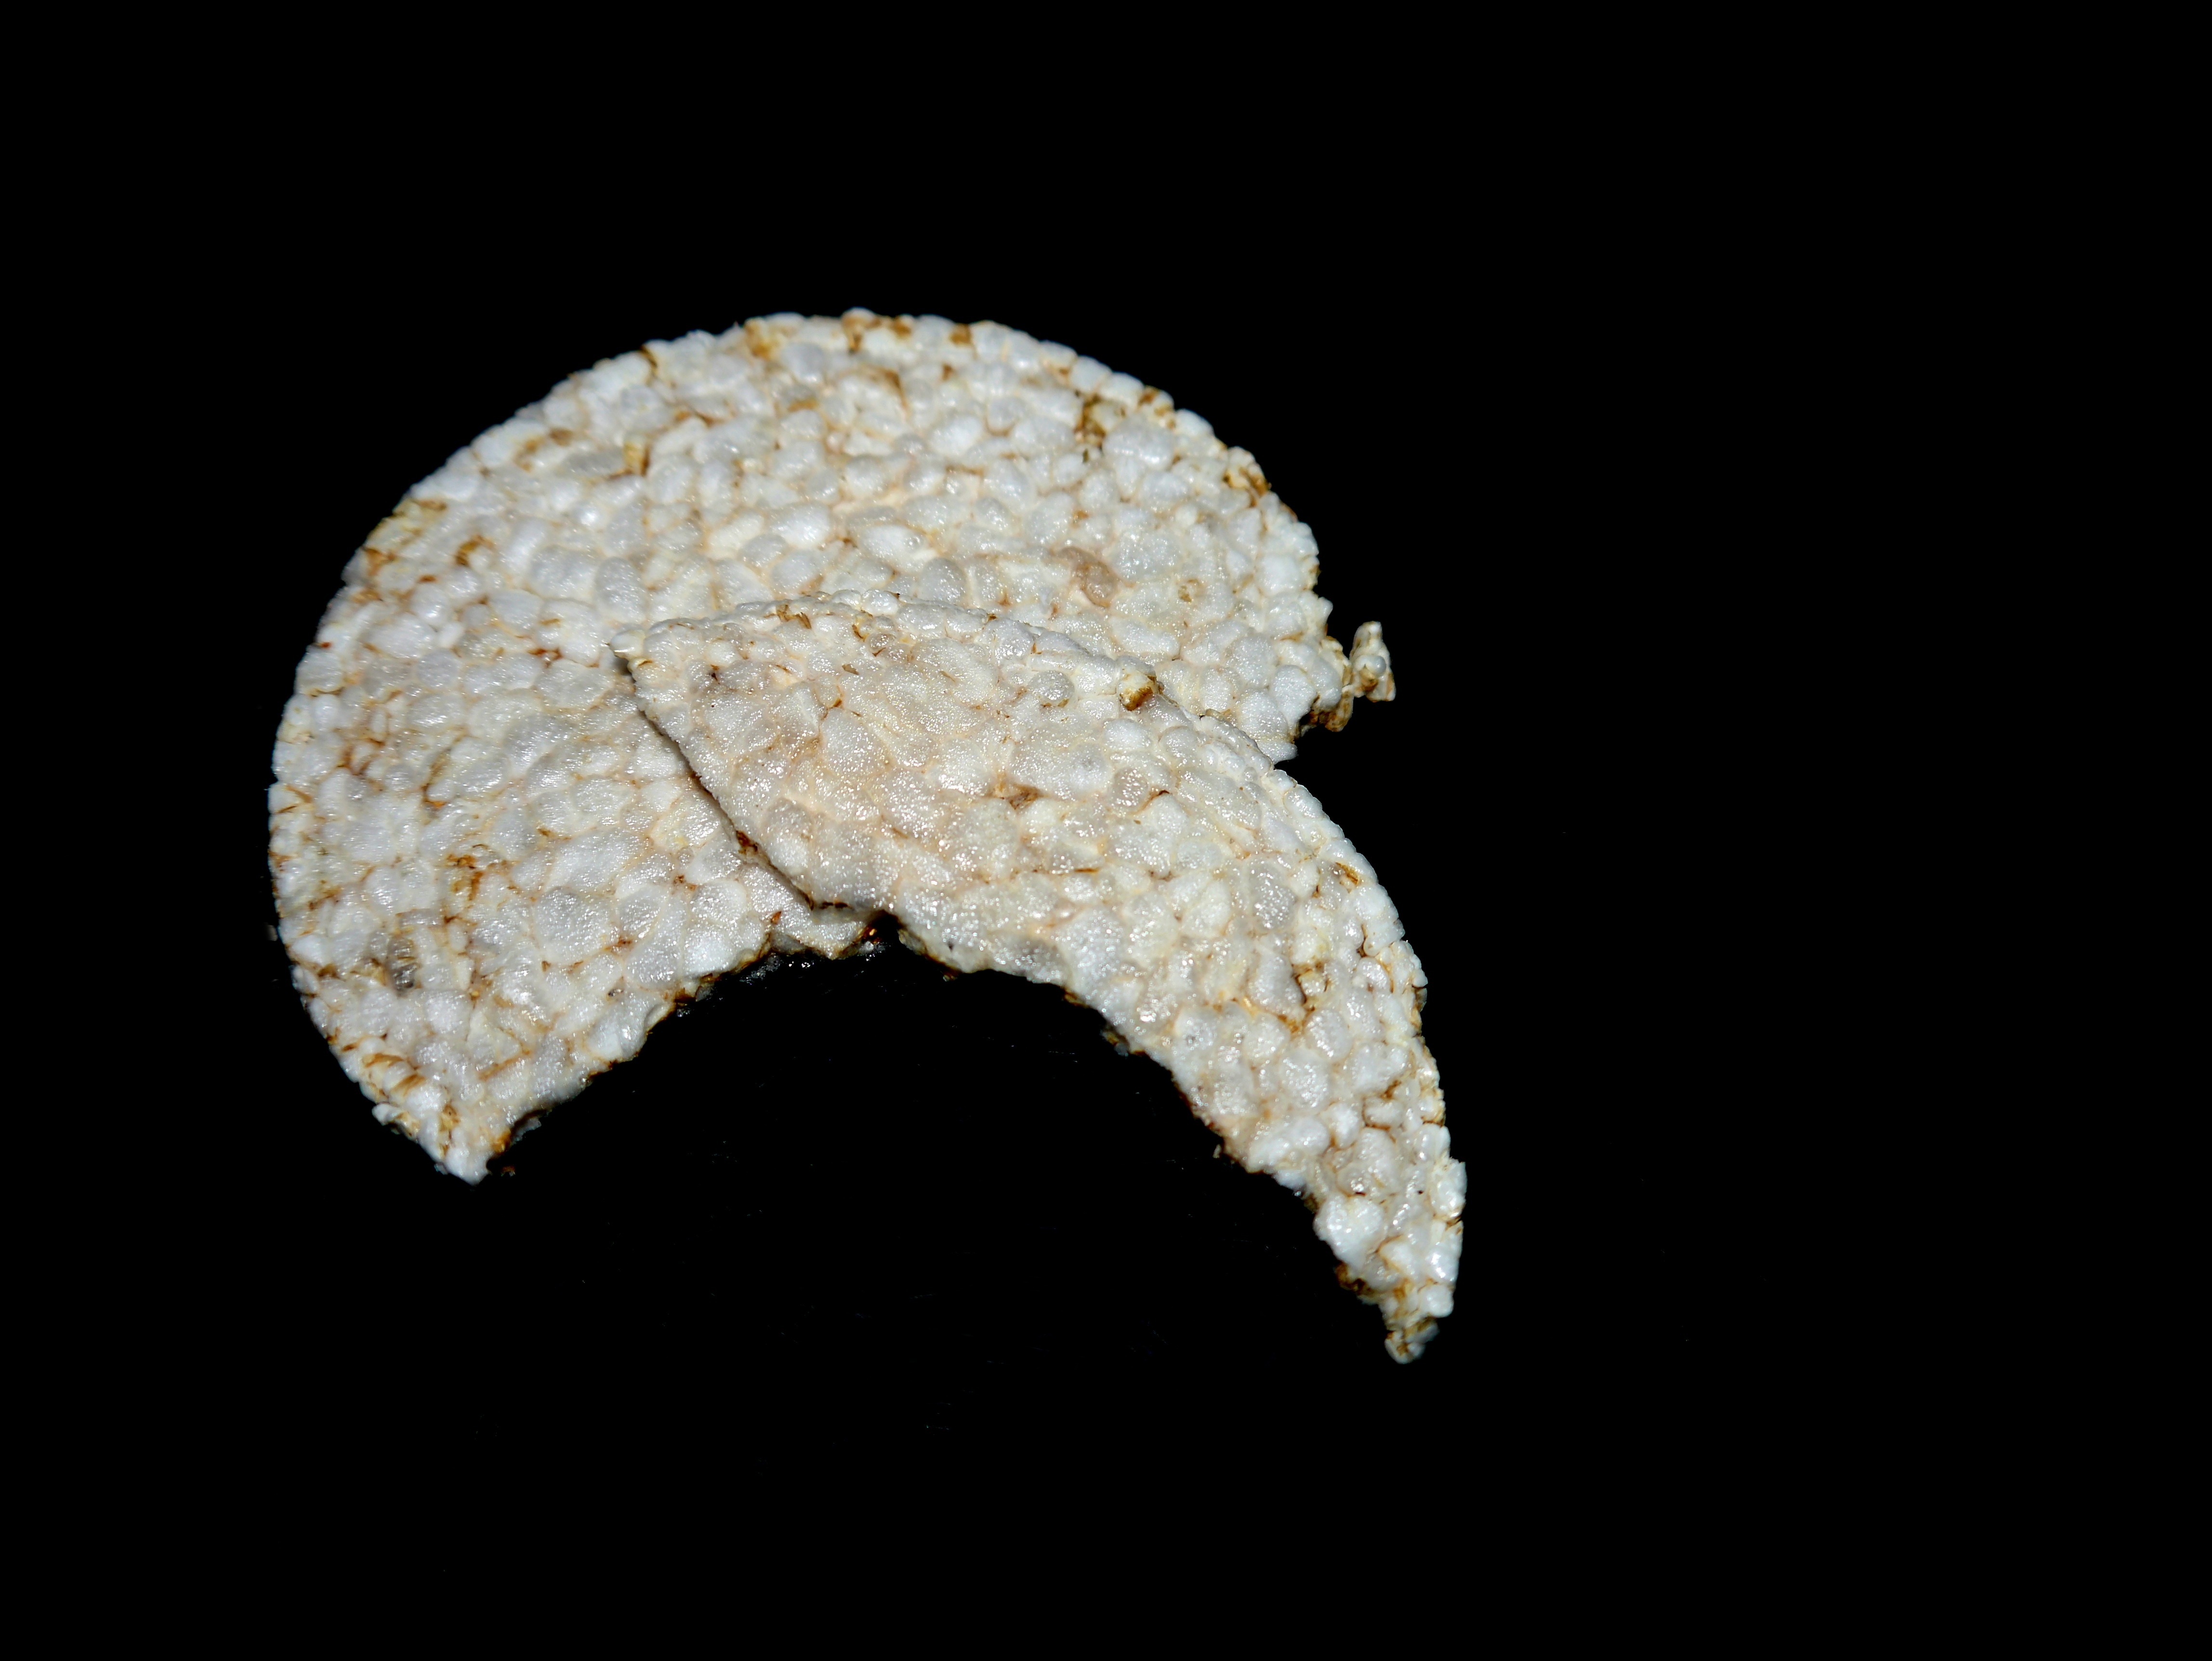
white, leaf, food, black, rice, human body, organ, rice crackers, pop rice